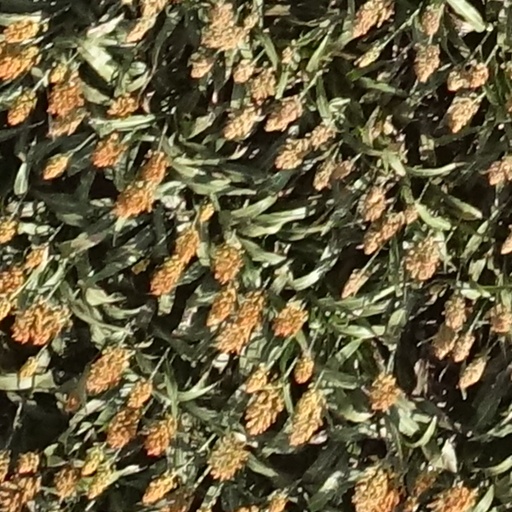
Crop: sorghum